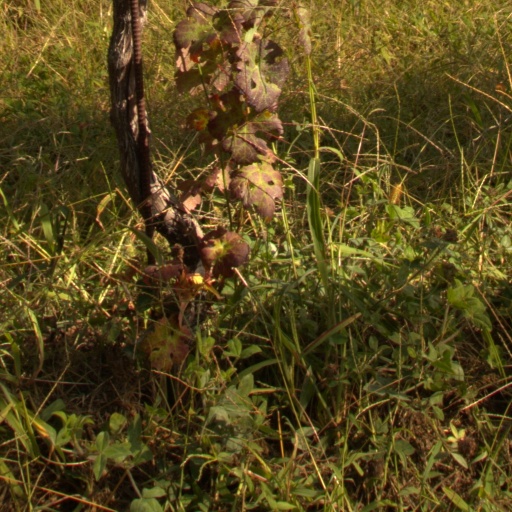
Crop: grape